Help Me Eros

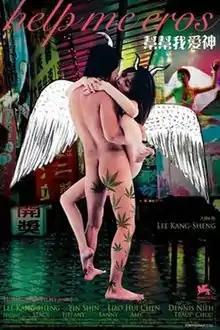
Homegreen Films poster for Help Me, Eros

Help Me, Eros is the second film from director Lee Kang-sheng, following his directorial debut in 2003, "The Missing".